Francis Nicholson

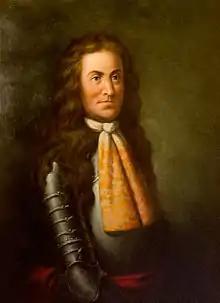
Sir Edmund Andros

In 1688 the Lords of Trade extended the dominion to include New York and East and West Jersey. Nicholson was commissioned the dominion's lieutenant governor, and traveled with Andros to New York to take control of those colonies. Nicholson's rule, in which he was assisted by a local council but no legislative assembly, was seen by many New Yorkers as the next in a line of royal governors who "had in a most arbitrary way subverted our ancient privileges". Nicholson justified his rule by stating that the colonists were "a conquered people, and therefore ... could not could not so much [as] claim rights and priviledges as Englishmen".